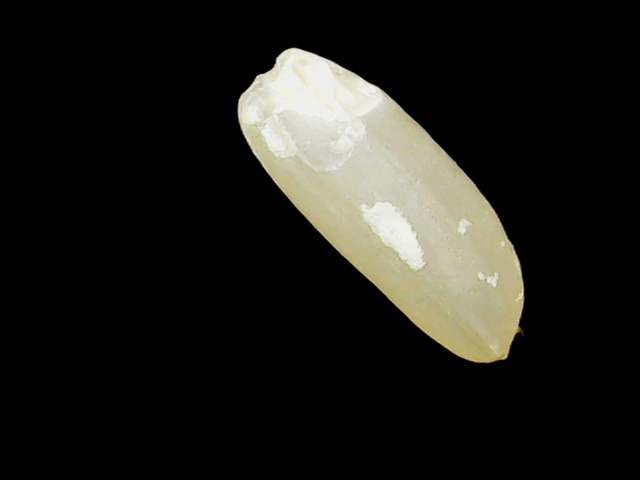
Rice variety: Binadhan12